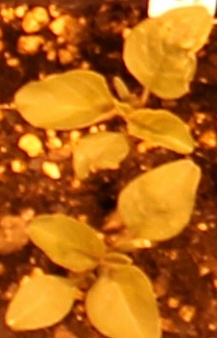
Label: Redroot Pigweed